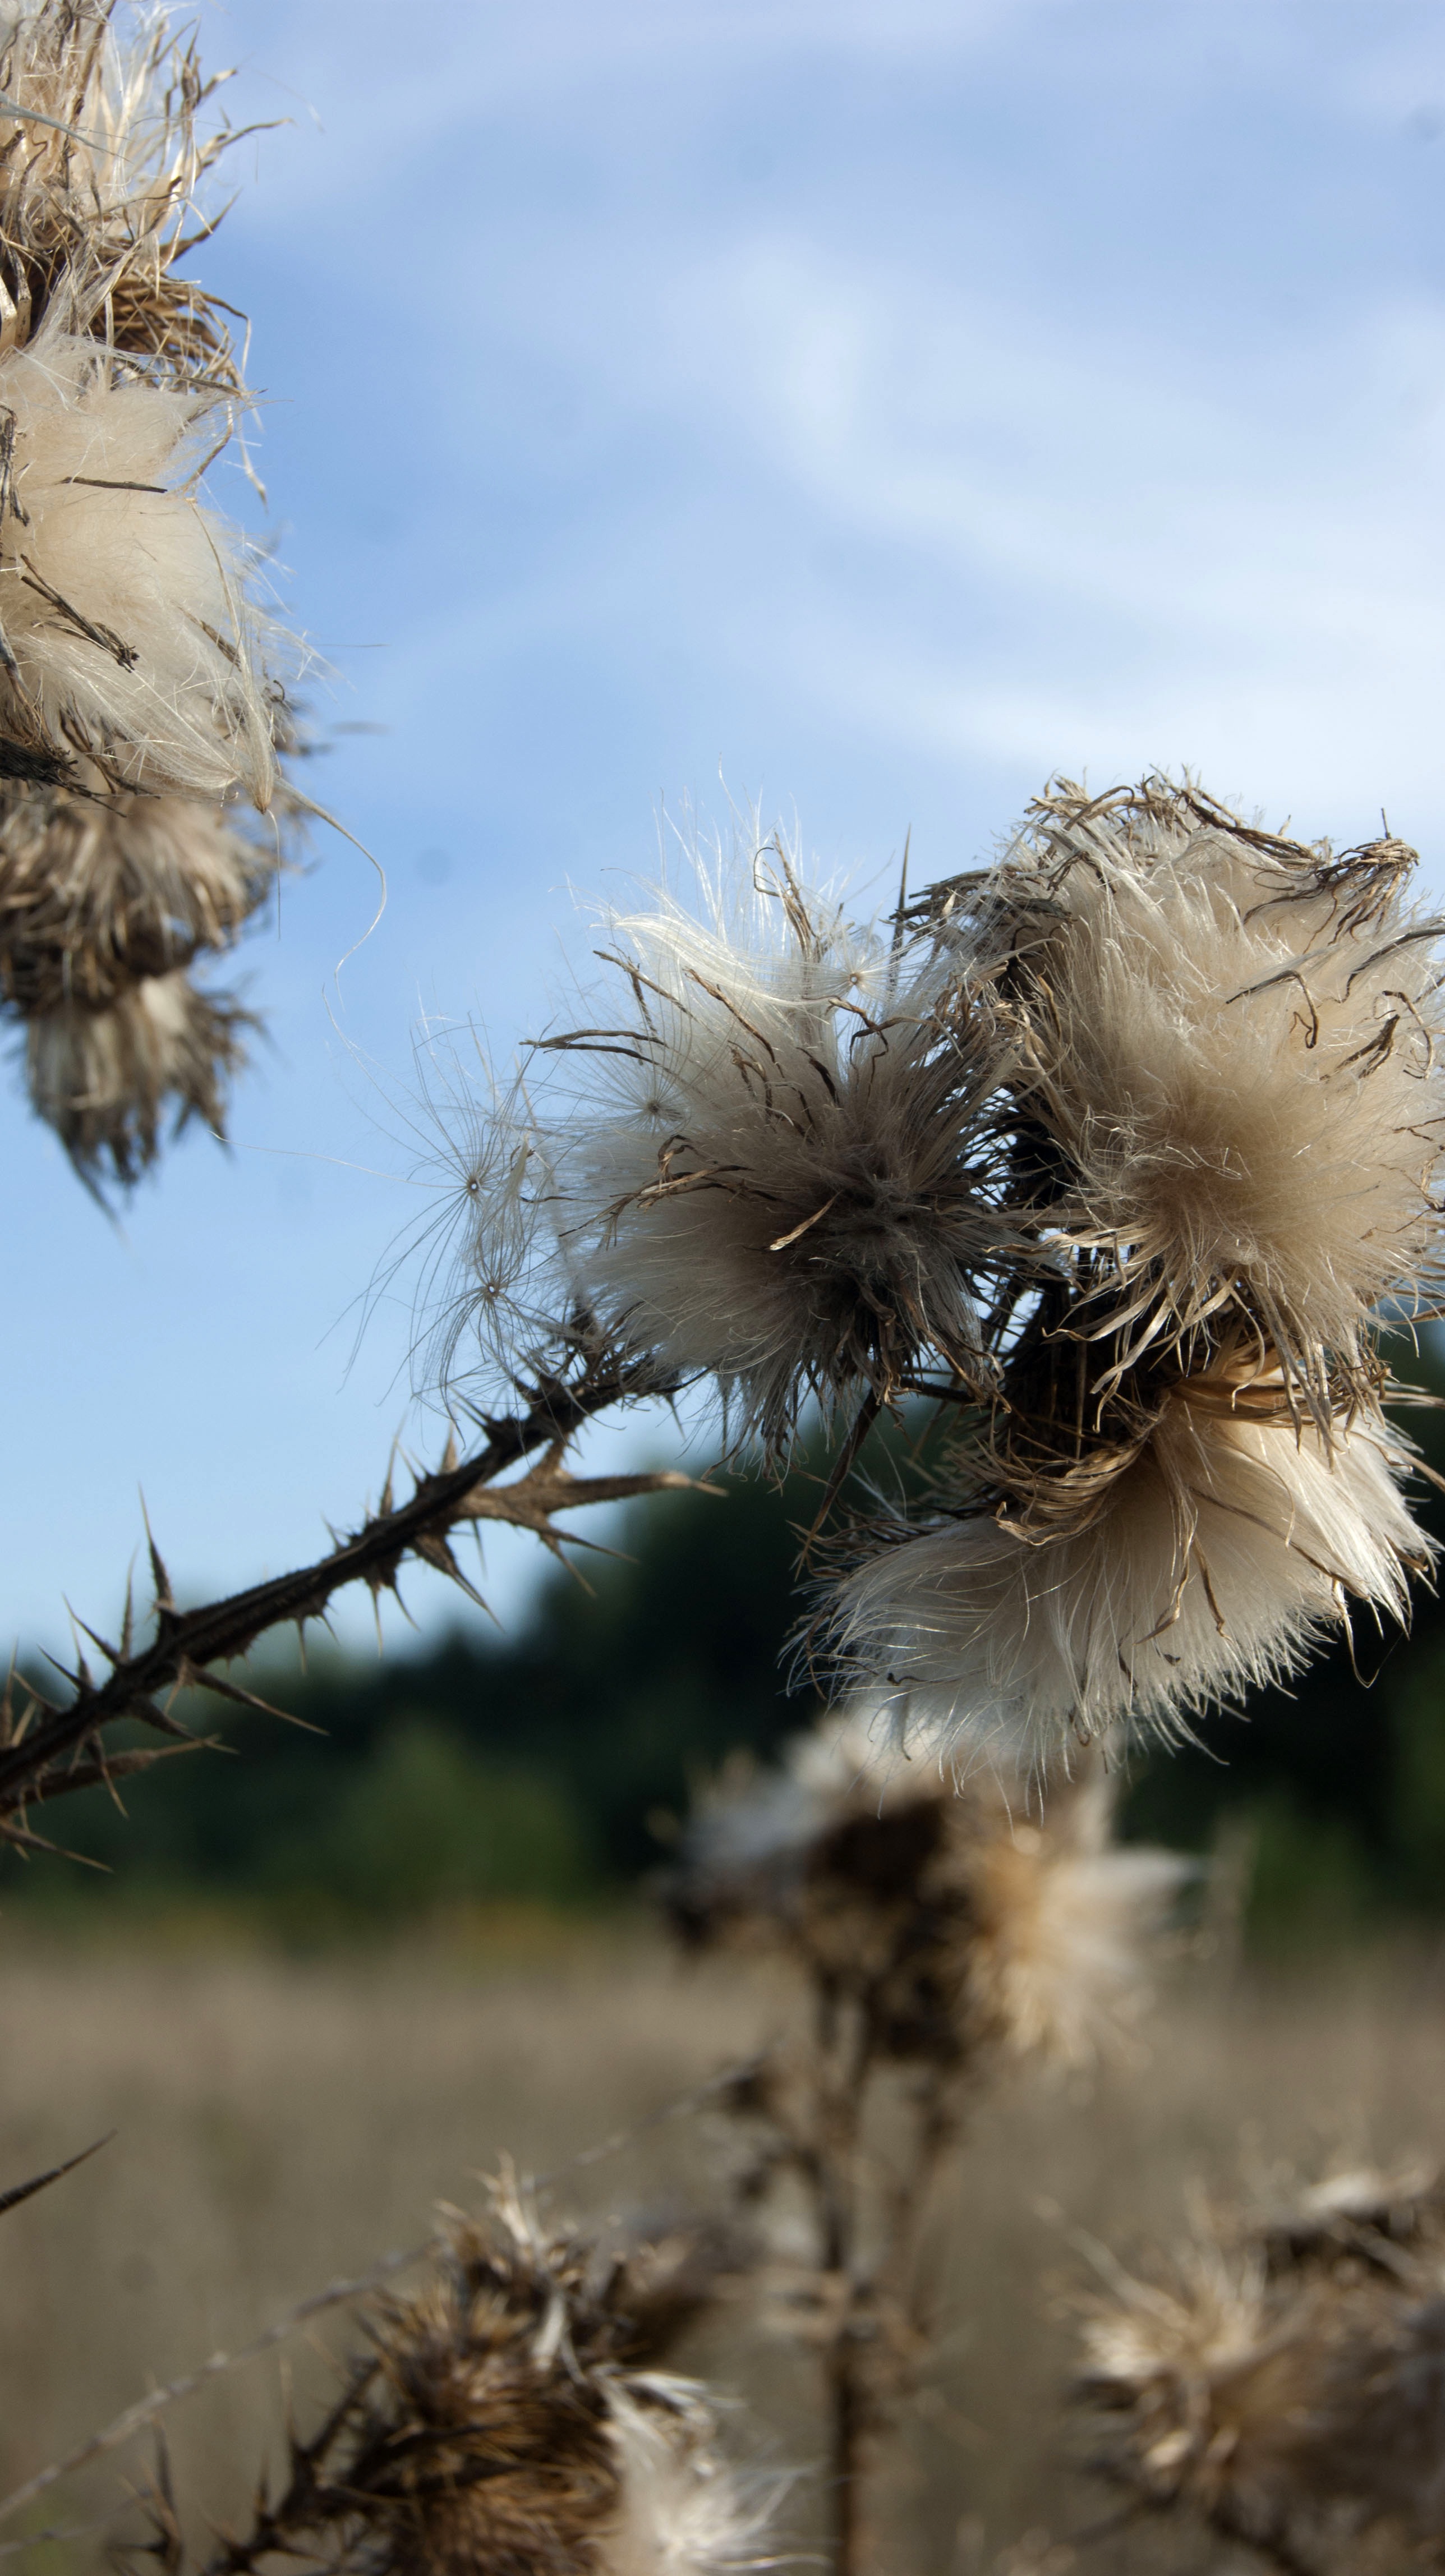
tree, nature, grass, branch, snow, winter, plant, meadow, leaf, flower, frost, rustic, wildlife, spring, autumn, garden, flora, season, close up, herbs, flowering plant, grass family, woody plant, land plant